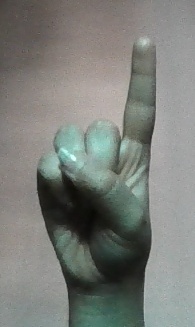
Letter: bb